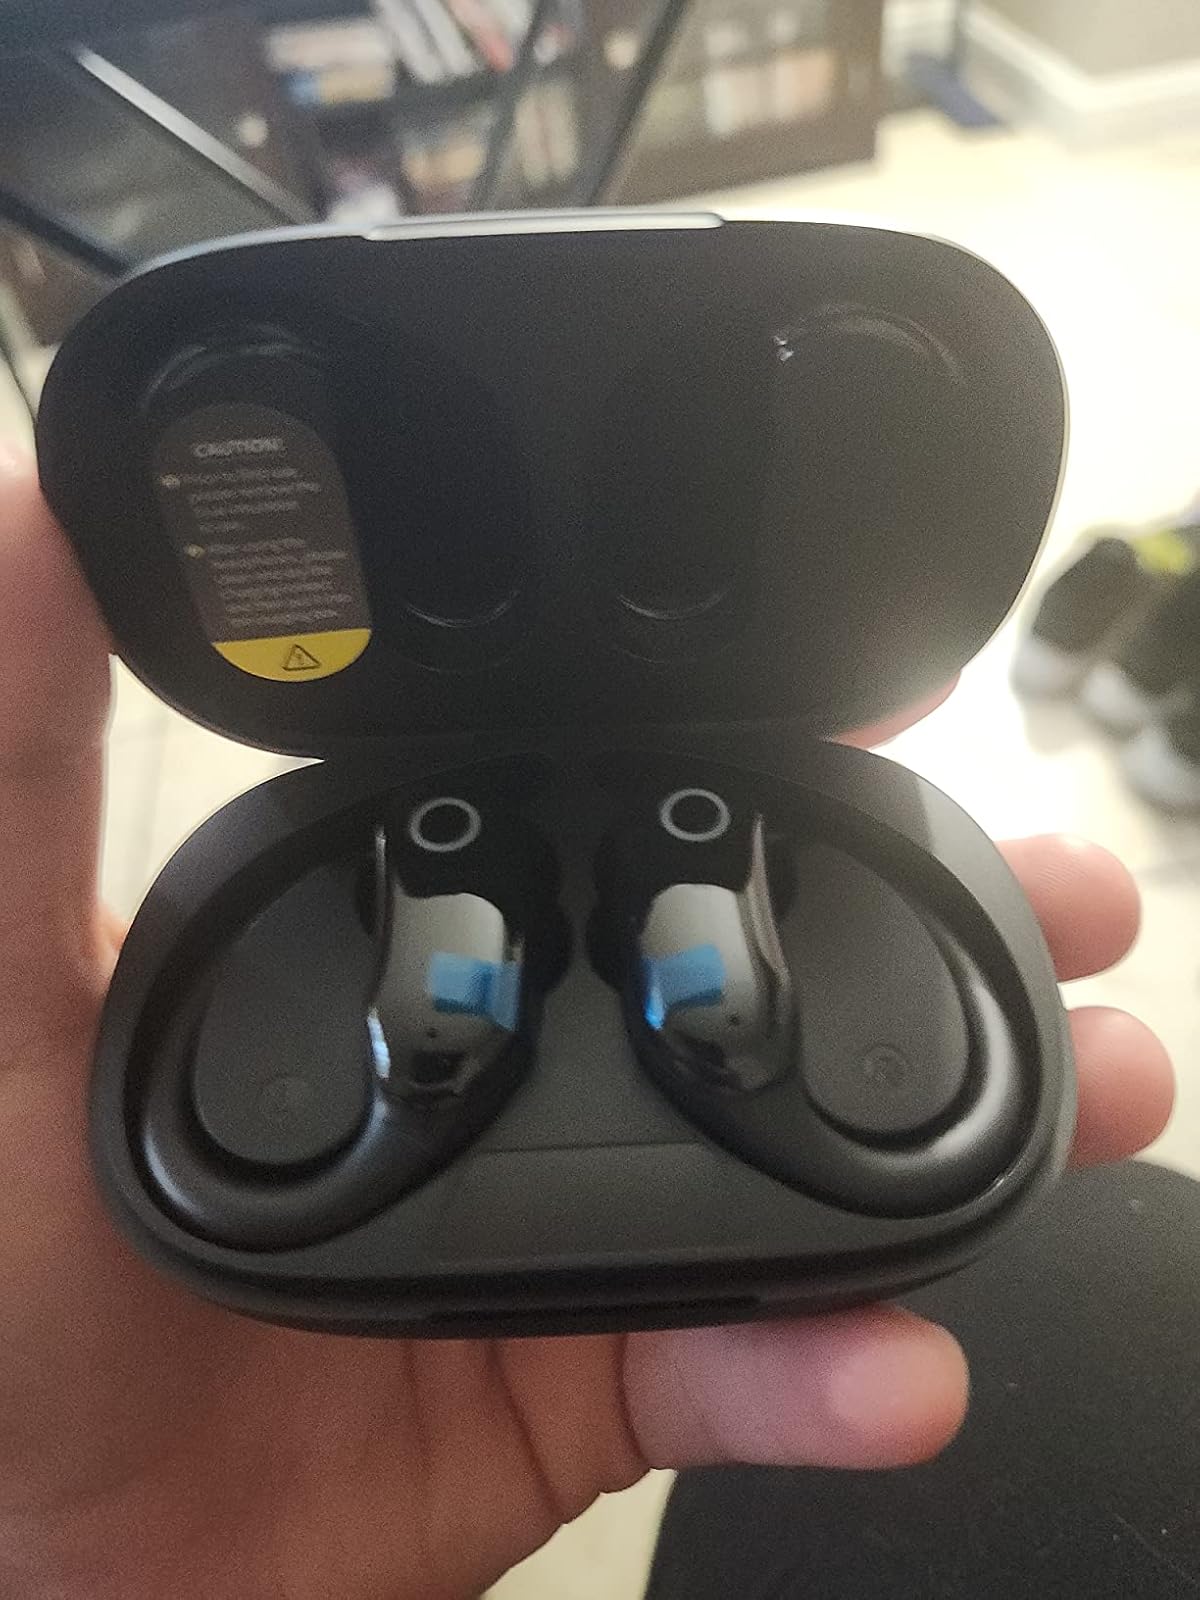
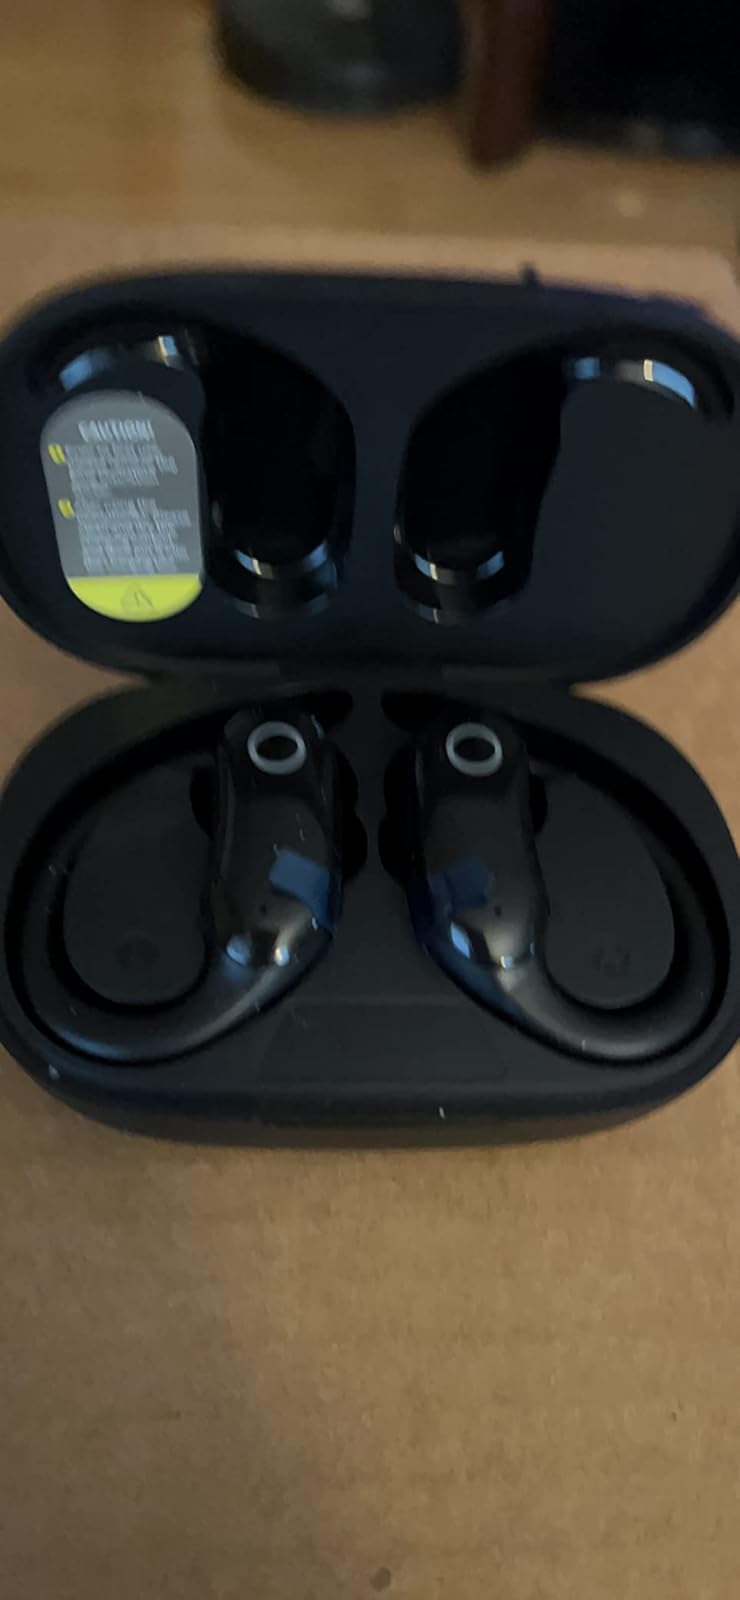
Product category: earbuds
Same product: yes